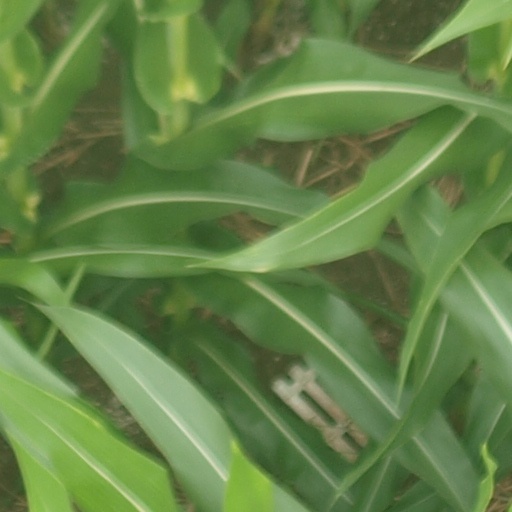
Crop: maize; corn